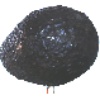
Label: avocado